Set theory

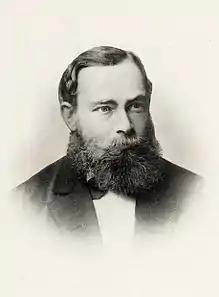
Gottlob Frege,

Set theory, as understood by modern mathematicians, is generally considered to be founded by a single paper in 1874 by Georg Cantor titled "On a Property of the Collection of All Real Algebraic Numbers". In his paper, he developed the notion of cardinality, comparing the sizes of two sets by setting them in one-to-one correspondence. His "revolutionary discovery" was that the set of all real numbers is uncountable, that is, one cannot put all real numbers in a list. This theorem is proved using Cantor's first uncountability proof, which differs from the more familiar proof using his diagonal argument.